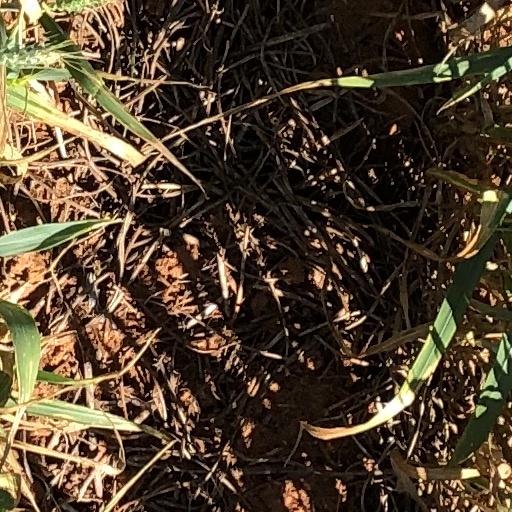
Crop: wheat